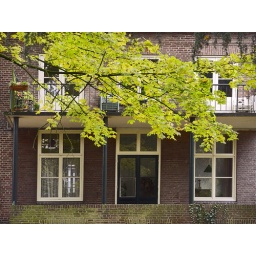
De pastorie van de Arnhemse Walburgiskerk in herfststemminmgThe rectory of the church of Saint Walburga at Arnhem in autumn mood